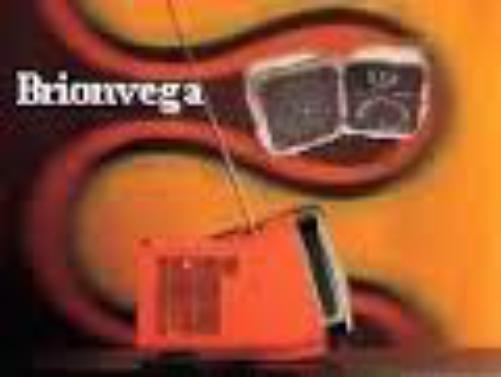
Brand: Brionvega
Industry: Electronic